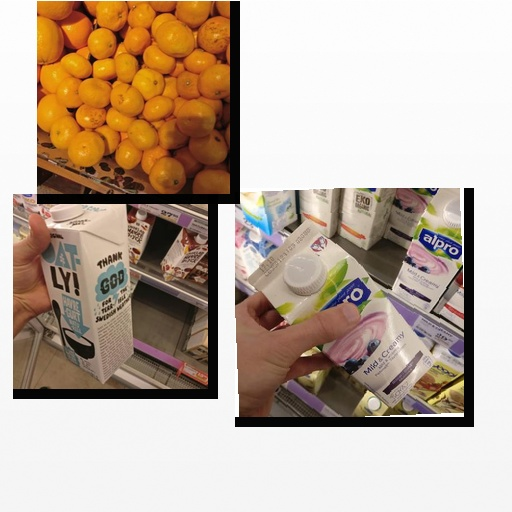
Food items: satsuma, oat_yogurt, soyghurt